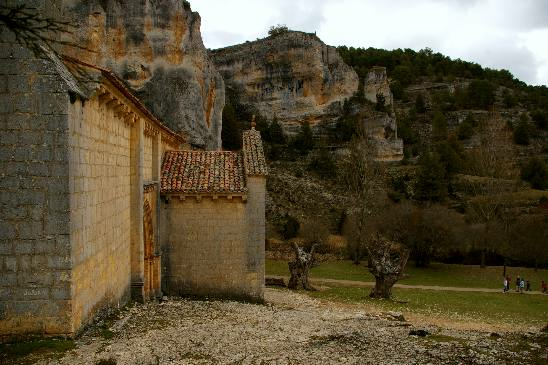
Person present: No